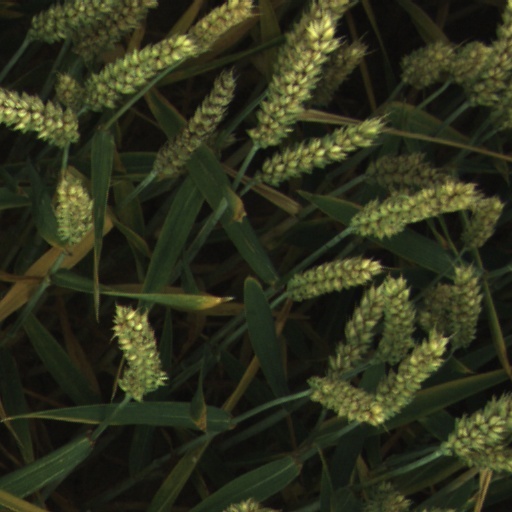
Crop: wheat